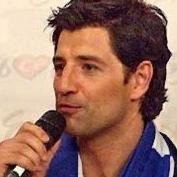
Age: 30